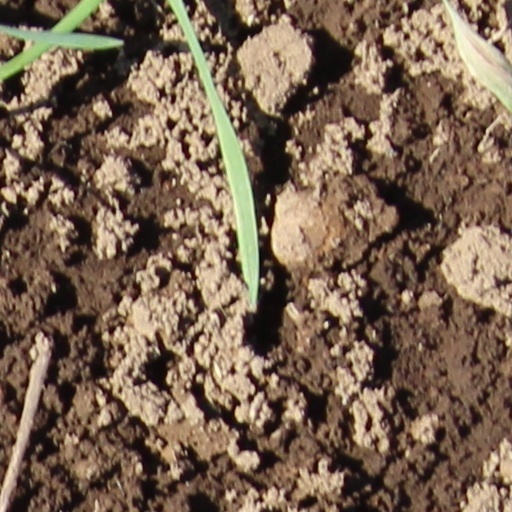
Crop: wheat